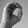
ASL letter: O